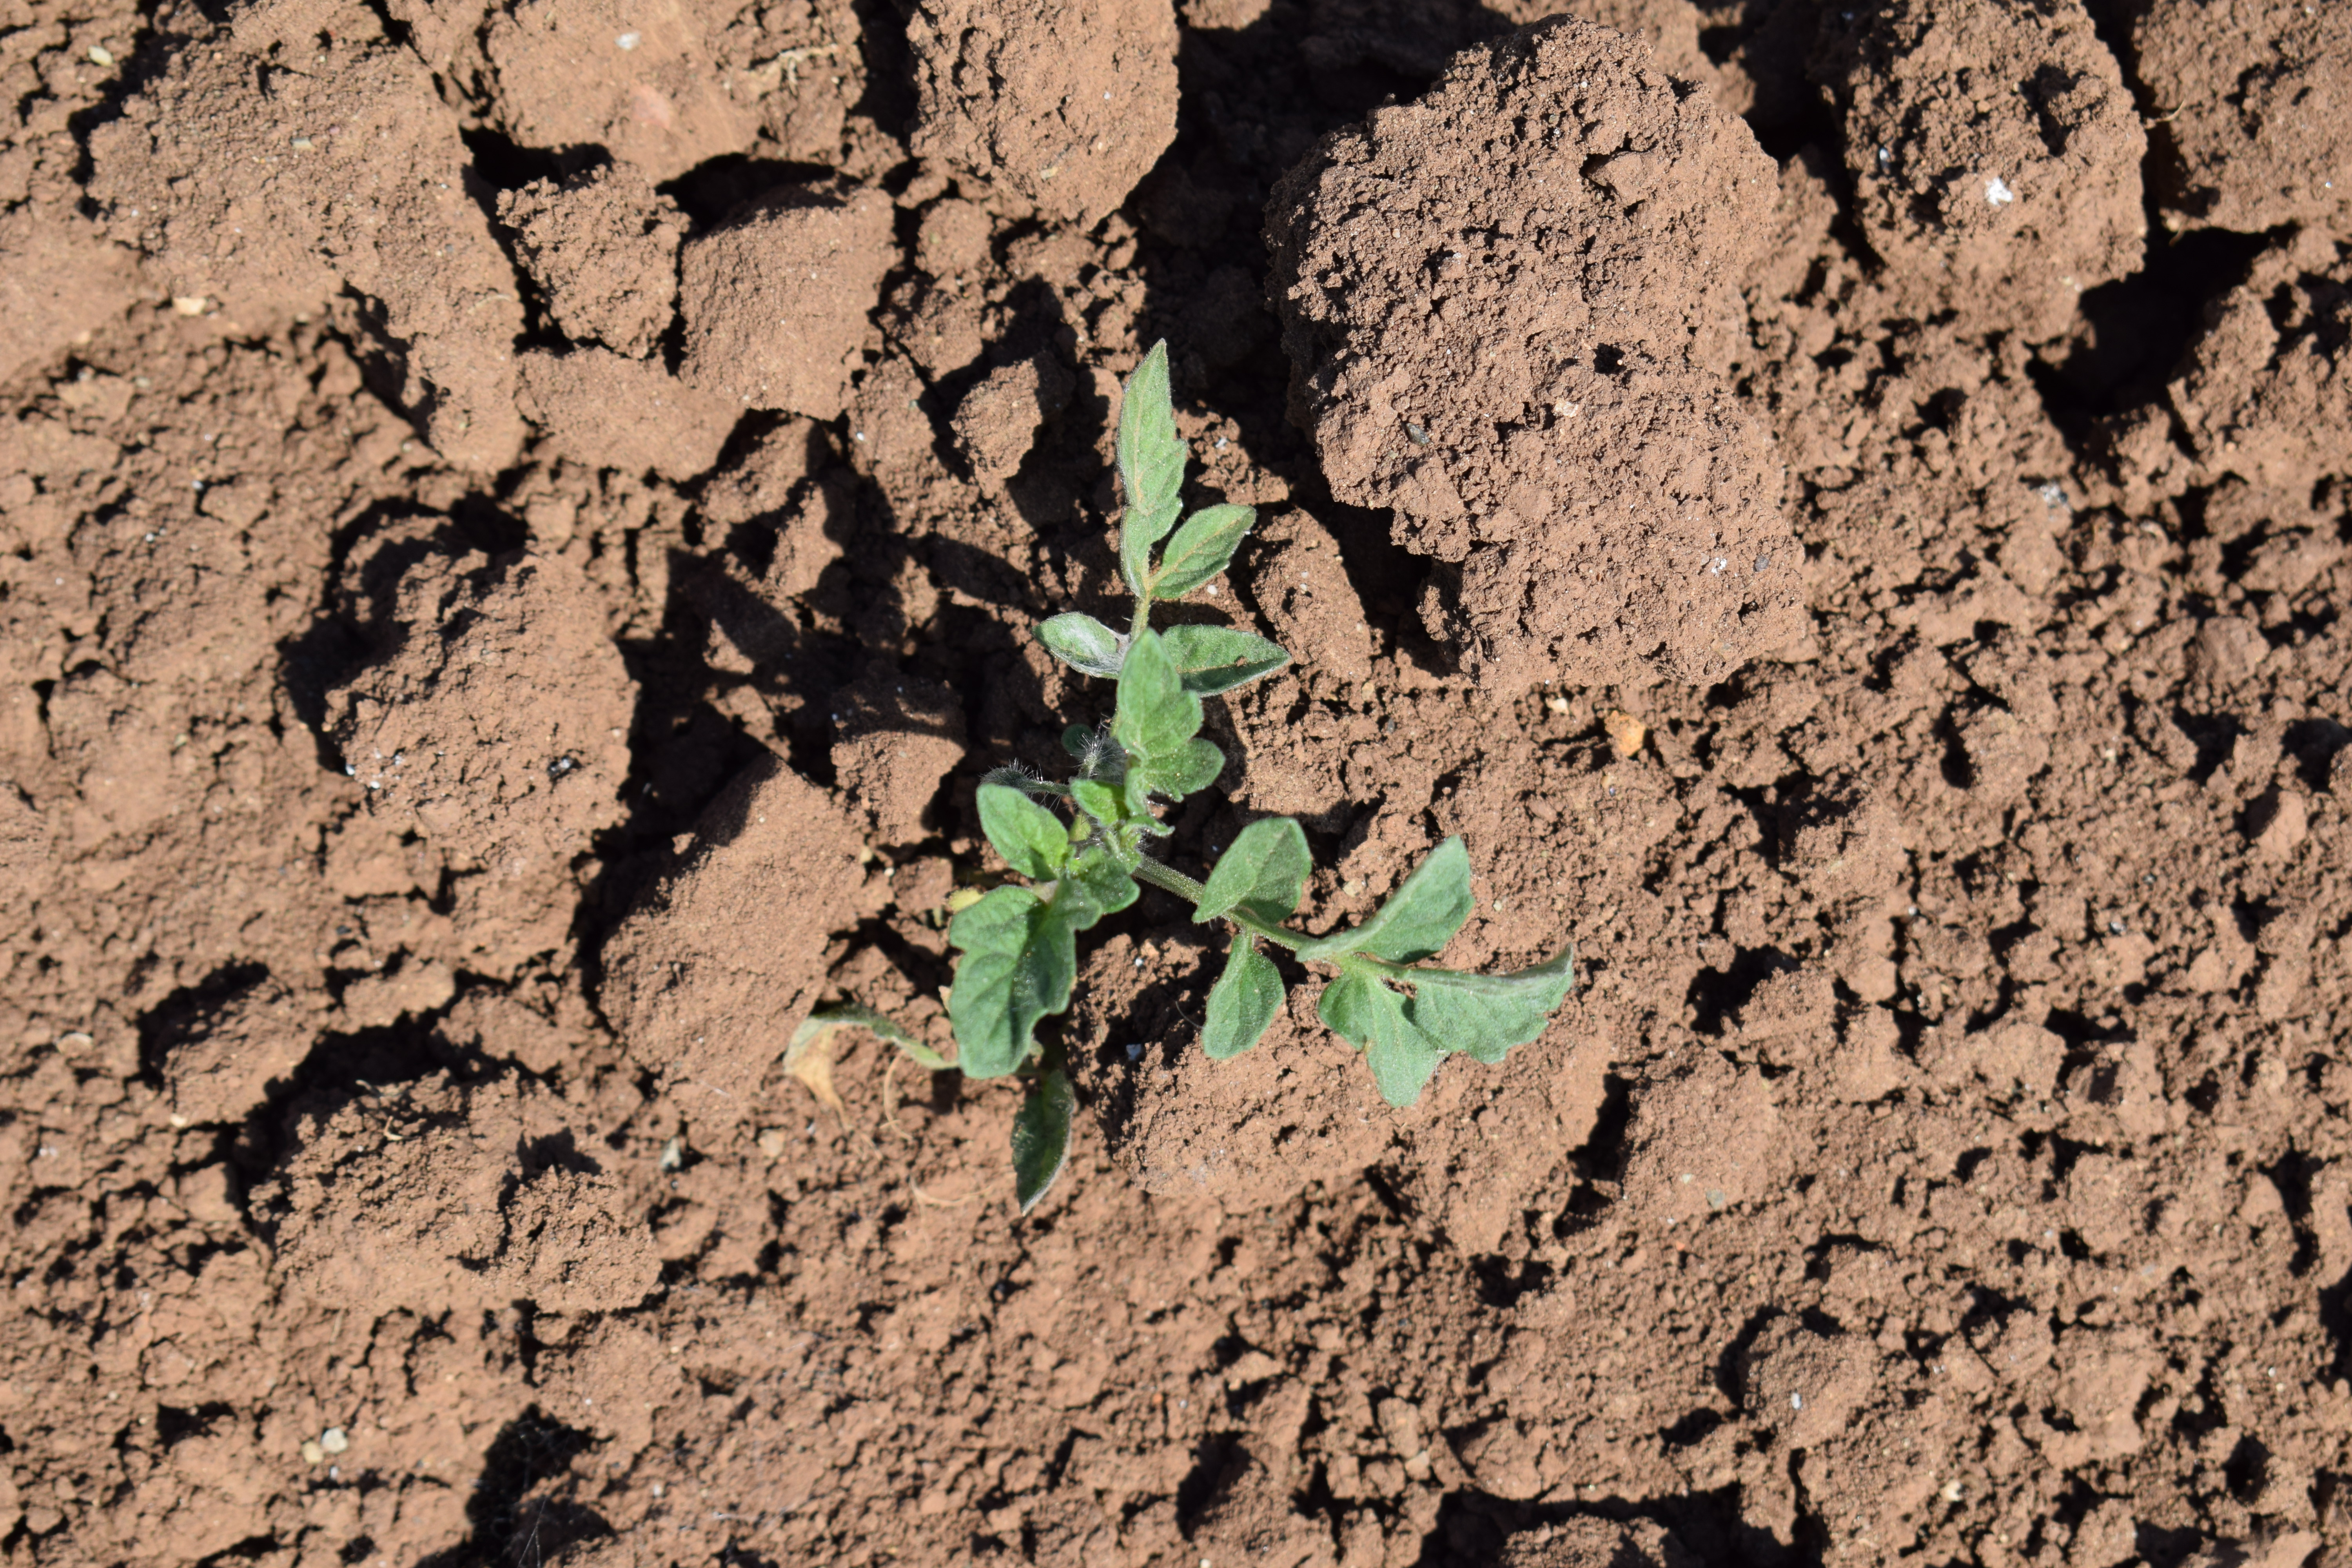
Label: tomato